Prince Edward Island

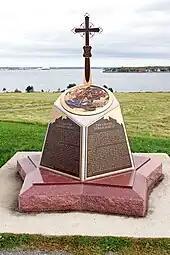
Monument for the Acadian expulsion in Prince Edward Island. A large number of Acadians were forcibly removed from the island in the mid 18th century.

Infrastructure in Charlottetown that was installed in 1888 is still in existence. With the age of the system in the older part of Charlottetown, concern has been raised regarding lead pipes. The Utility has been working with its residents on a lead-replacement program. A plebiscite in 1967 was held in Charlottetown over fluoridation, and residents voted in favour. Under provincial legislation, the Utility is required to report to its residents on an annual basis. It is also required to do regular sampling of the water and an overview is included in each annual report. The Winter River watershed provides about 92 per cent of the daily water supply for the city of Charlottetown, which had difficulty in each of 2011, 2012 and 2013 with its supply, until water meters were installed.